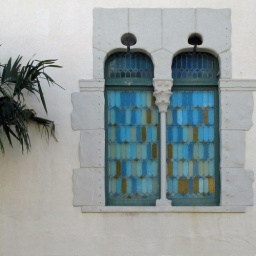
Stained glass windows seen in Palm Beach, Florida.